Melkonov-Yezekov House

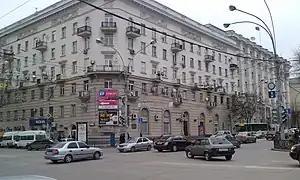
The Stalinist Empire style building on the site of the former Melkonov-Yezekov House

In 1942, during the Second World War, an aerial bomb hit the Melkonov-Yezekov house, partially destroying the building. The resulting fire led to its complete destruction. After the war, the remains of the building were dismantled, the remaining brick was used for the construction of a residential building in the Stalinist Empire style on the same site.